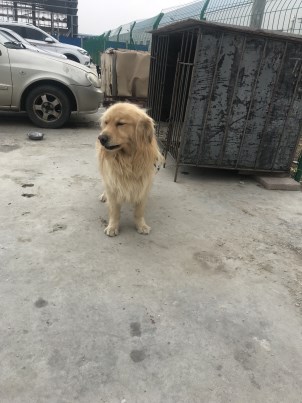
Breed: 5355-n000126-golden_retriever